Sigur Plateau

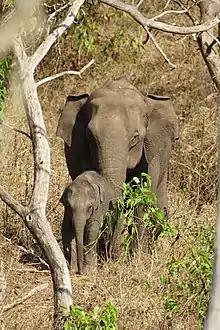
Female elephant and calf, Mudumalai, Mar '21

The Sigur river valley acts as a crucial micro-habitat for herbivores, especially elephants, gaur and sambar and carnivores such as tiger, leopard, wild dog (dhole), and sloth bear for feeding, resting and denning. Smaller carnivores such as palm civet, small Indian civet, jungle cat, jackal and several species of mongoose also use this valley intensively for feeding, resting and denning.